Jean-Luc Brassard

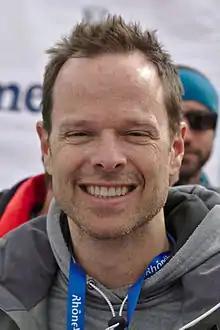

Jean-Luc Brassard (born August 24, 1972) is a Canadian freestyle skier who won the gold medal at the 1994 Winter Olympics. Brassard has been credited with popularizing the wearing of bright knee pads to show off absorption and leg position for mogul skiers to best show judges how smoothly the athlete is taking the turns. He was born in Salaberry-de-Valleyfield, Quebec. In his other Olympic appearances, Brassard placed 7th in 1992, 4th in 1998 and 21st in 2002.